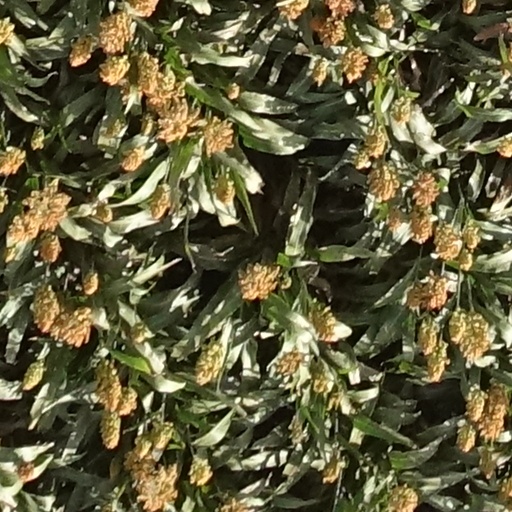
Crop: sorghum